NOVA Parks

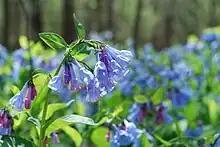
Bluebells blooming in Bull Run Park

NOVA Parks purchased its first parkland shortly thereafter in Centreville, VA from Gardiner Means and his wife Caroline F. Ware, in what would become Bull Run Regional Park. The park is well-known for the Virginia bluebells that grow along Bull Run and is a destination in the early spring for visitors to view their blooming. The pair later donated their farm home in Vienna, VA, which would eventually become Meadowlark Botanical Gardens.